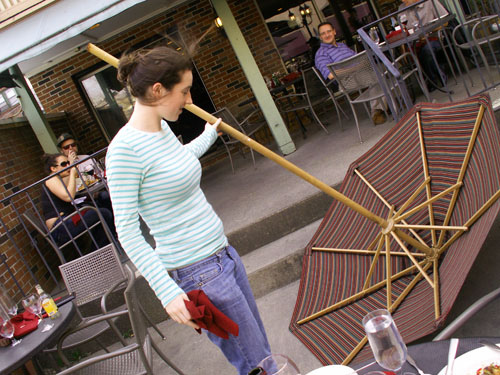
user: Given an image and a question. Answer the question in a short answer. Question: What happened to the umbrella? Short Answer:
assistant: blew over